Kiszka family

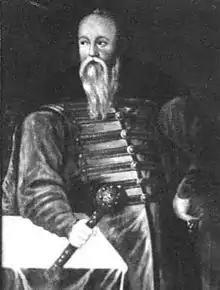
Janusz Kiszka, Great Lithuanian Hetman

The Kiszka family (plural Kiszkowie) was a noble family (szlachta) and one of the most powerful families (magnates) of the Grand Duchy of Lithuania in the Polish–Lithuanian Commonwealth. Originating from Mazovia, the family used the Dąbrowa Coat of Arms.